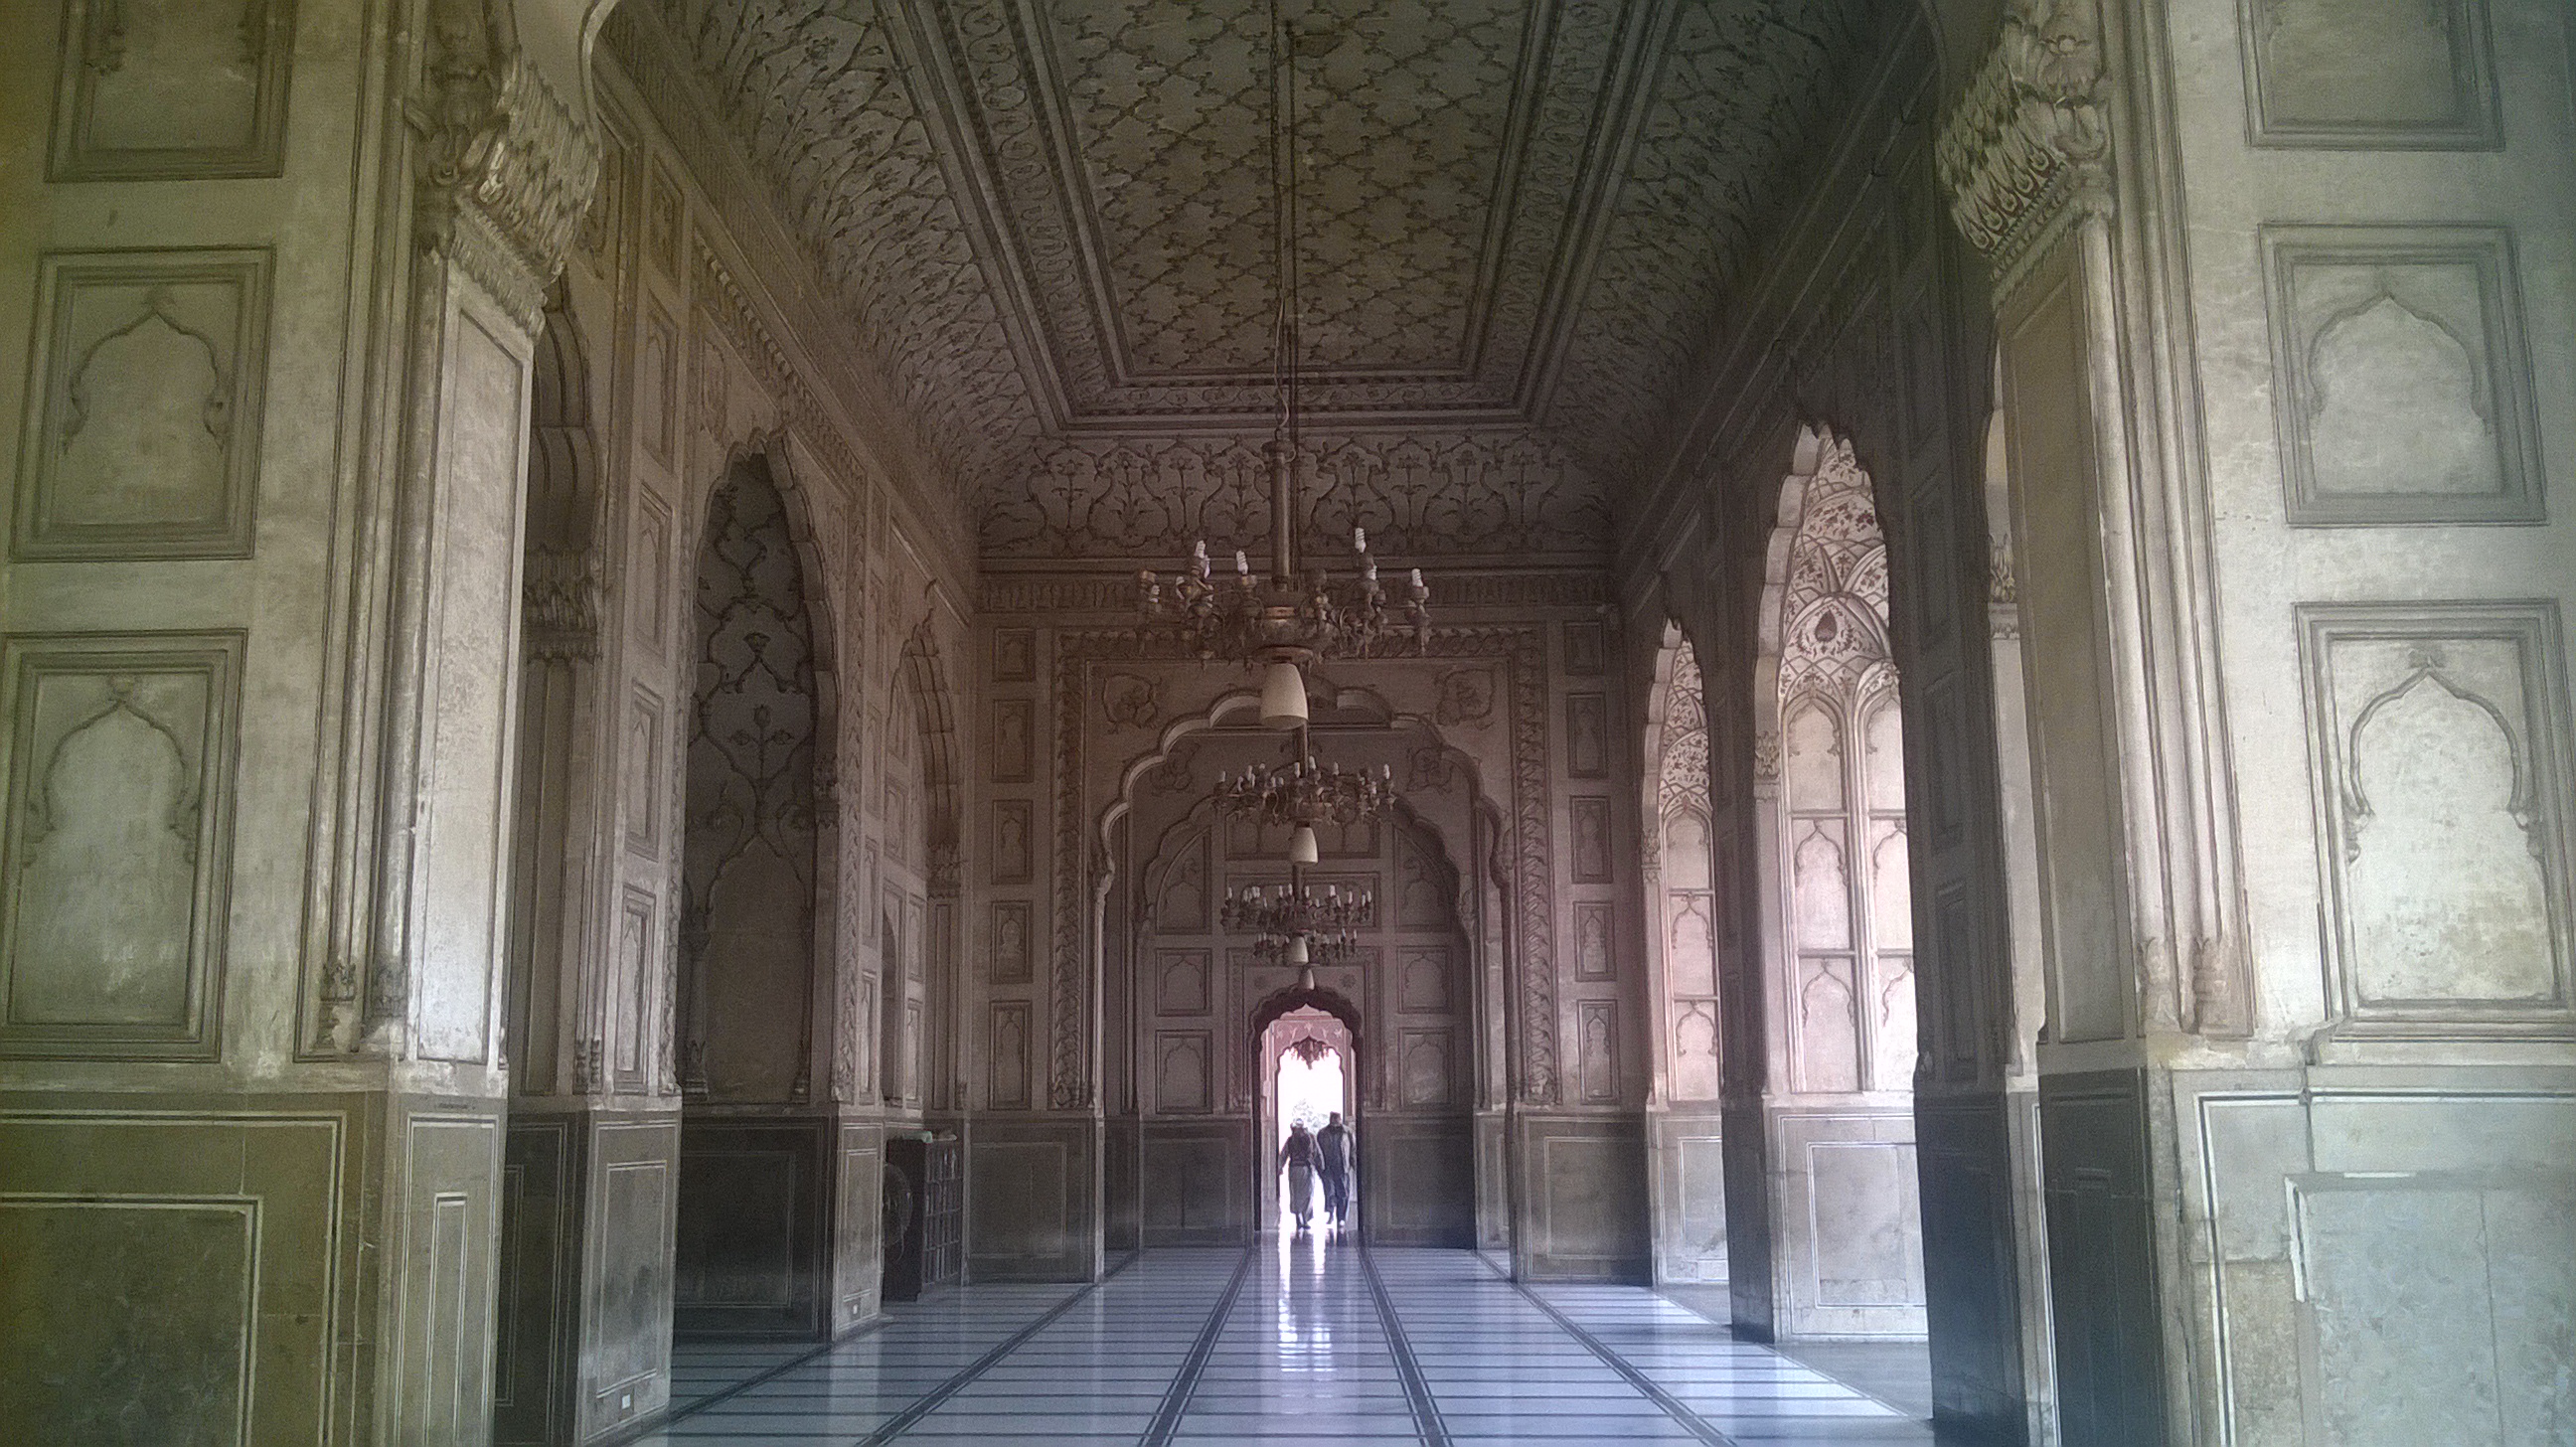
window, building, arch, column, church, cathedral, chapel, place of worship, aisle, medieval architecture, symmetry, arcade, abbey, vault, basilica, crypt, gothic architecture, classical architecture, historic site, religious institute